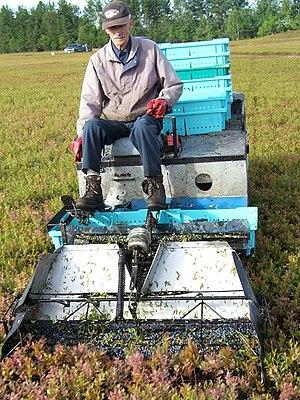
M. Girard à la cueillette de bleuets en 2007
Une cueilleuse à bleuets, est un instrument qui a été inventé et adopté par des résidents du Lac-St-Jean, au Québec afin de faciliter la cueillette de bleuets en forêt ou en bleuetière.